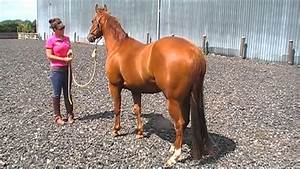
Label: cavallo